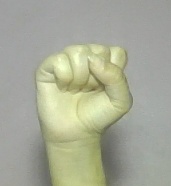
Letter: saad